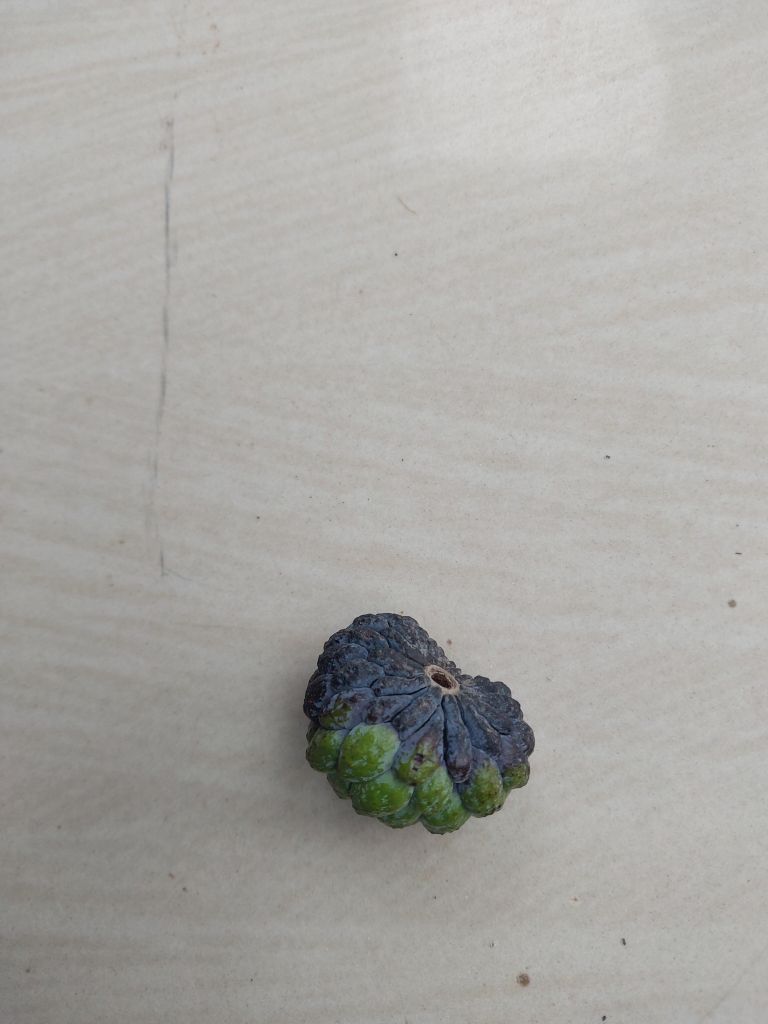
Disease label: Blank Canker